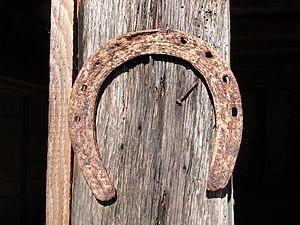
Fer à cheval rouillé à Romorantin en France.